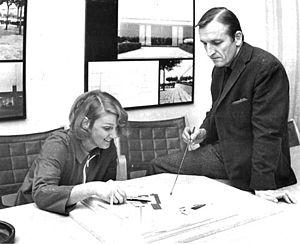
Lise Roel et Hugo Höstrup sont des architectes nés Danois et ayant principalement travaillé en Suède entre les années 1960 et 1980.